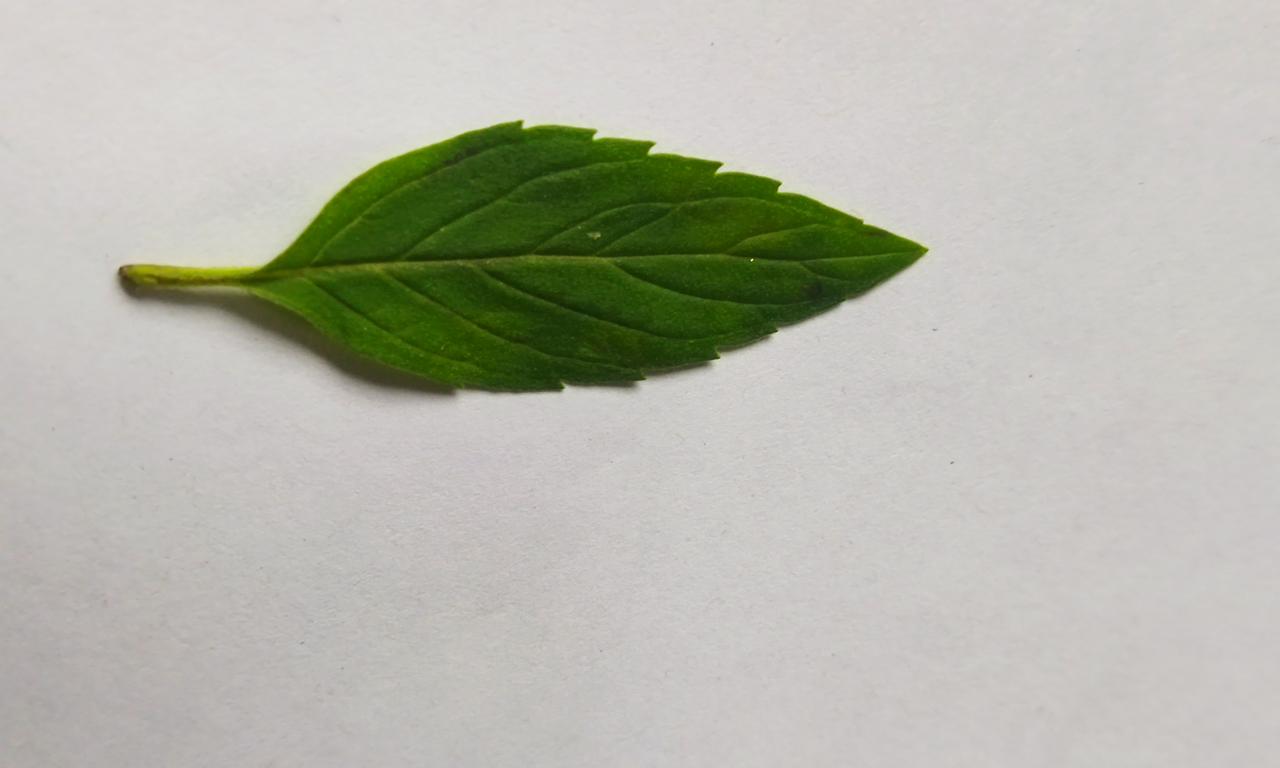
Label: Fresh